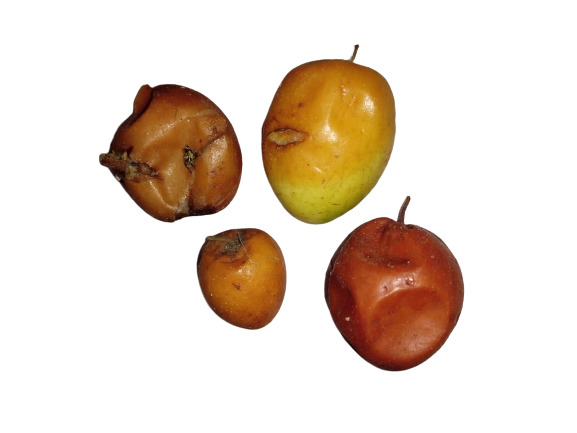
Fruit: jujube
Condition: rotten